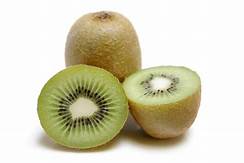
Label: Kiwi